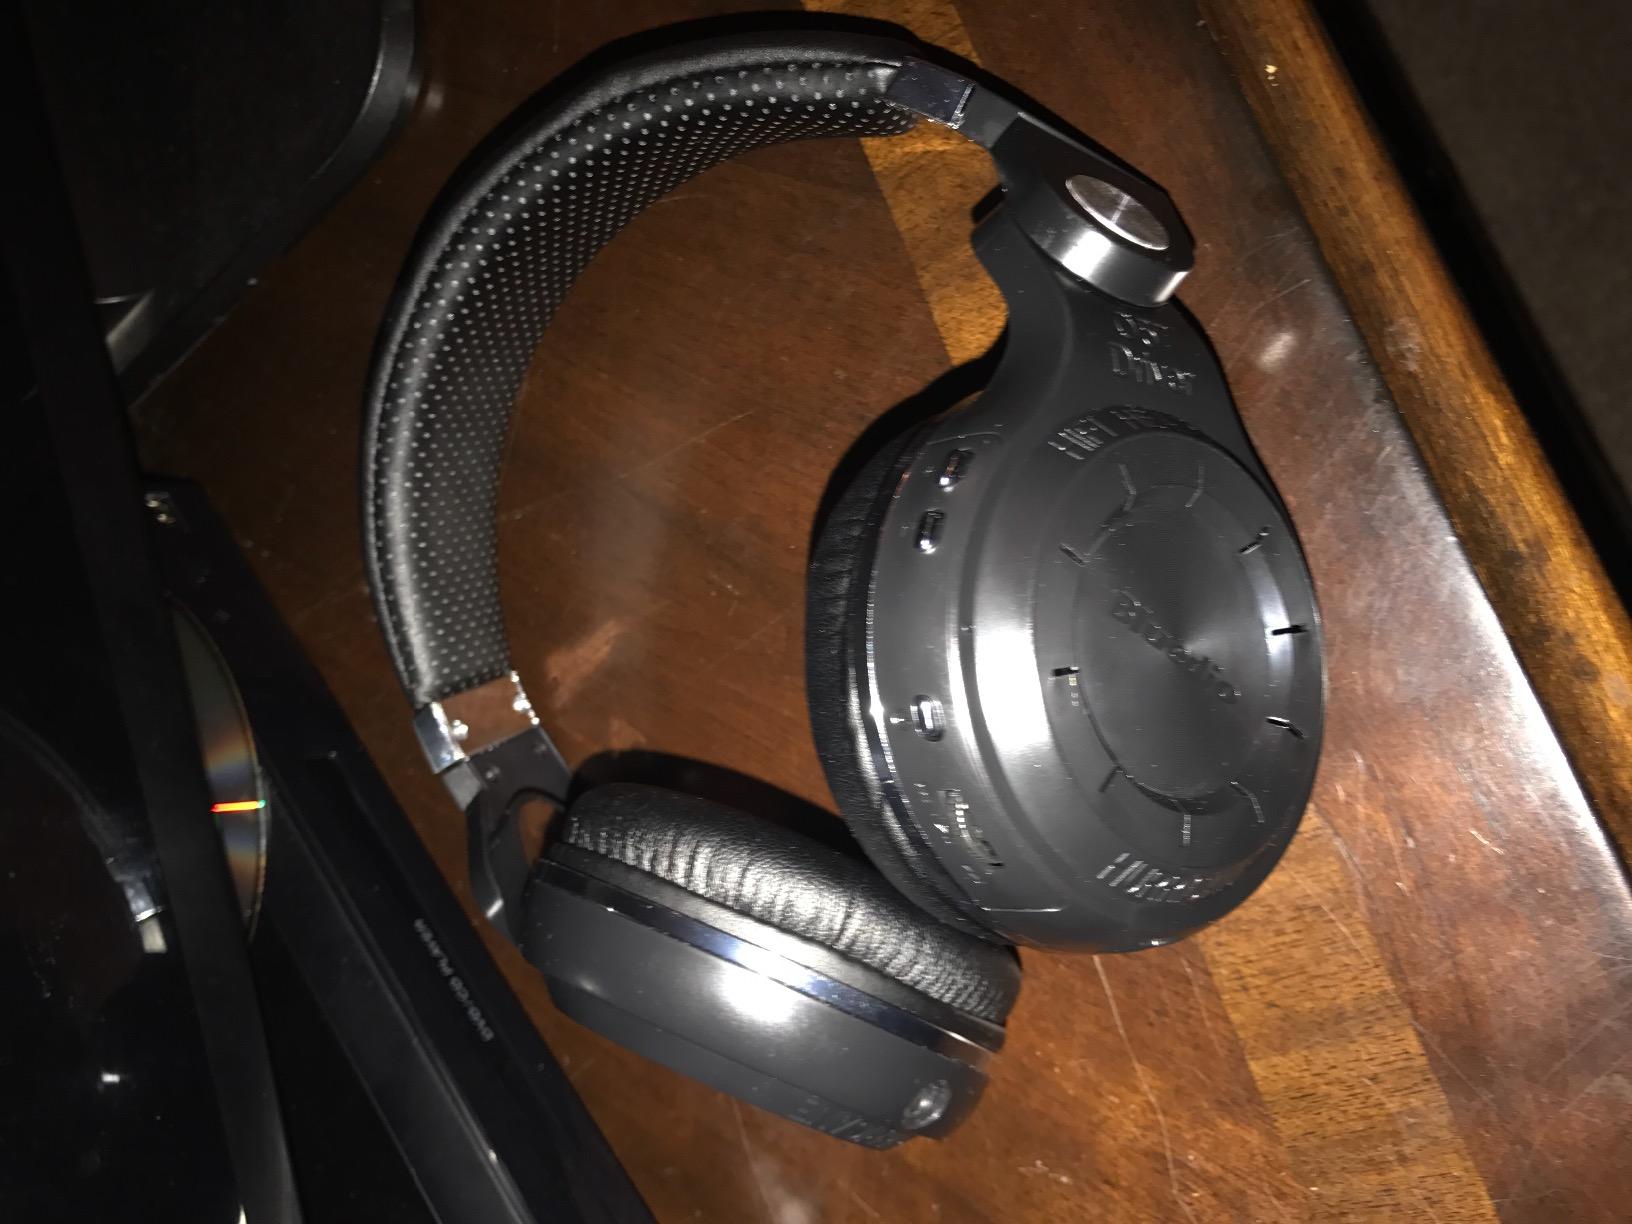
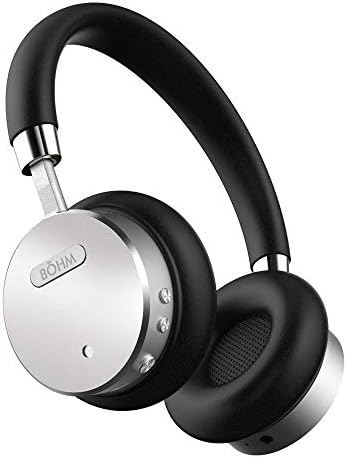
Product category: headphones
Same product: no